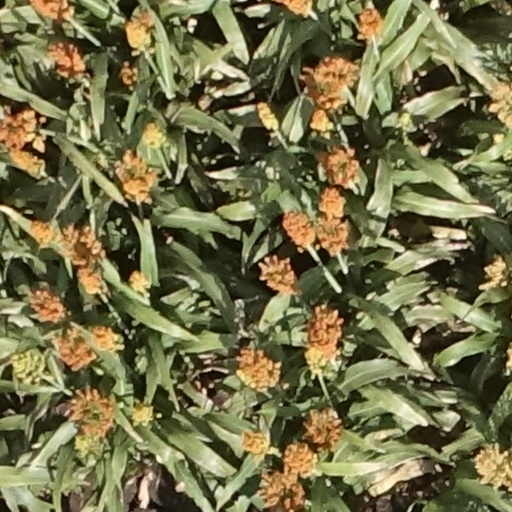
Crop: sorghum